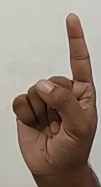
ASL sign: 1